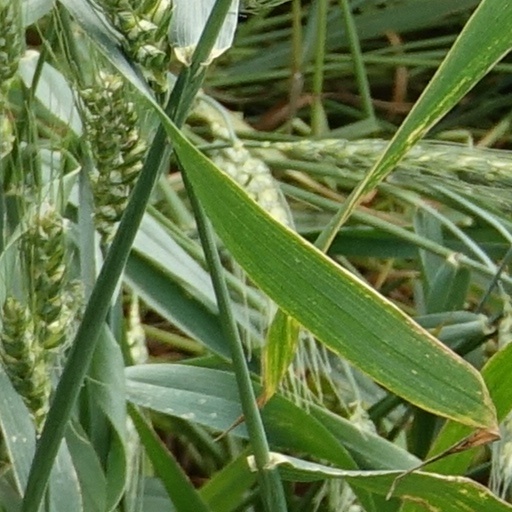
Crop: wheat